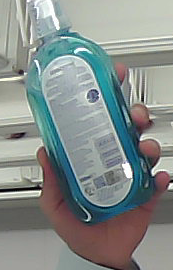
Product: sensodyne_mouthwash